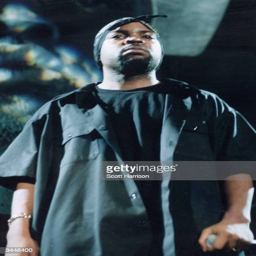
gangsta rap artist performs on stage